Military dictatorship

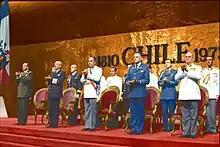
Augusto Pinochet stands in front of several other men

The organization of power in a military dictatorship is heavily influenced by the chain of command used in militaries. In military dictatorships with a single ruler, the dictator is typically the highest ranking officer among those involved in a coup, and the hierarchical structure of a military lends itself to efficient control in a dictatorship led by military officers. The military dictator often holds strong control over the regional leaders that they appoint, as they are subject to the dictator's orders under the chain of command. Junior officers sometimes take power through a military coup, particularly when factionalism has broken down the traditional command structure, and most coups led by junior officers defer to senior officers after seizing power.